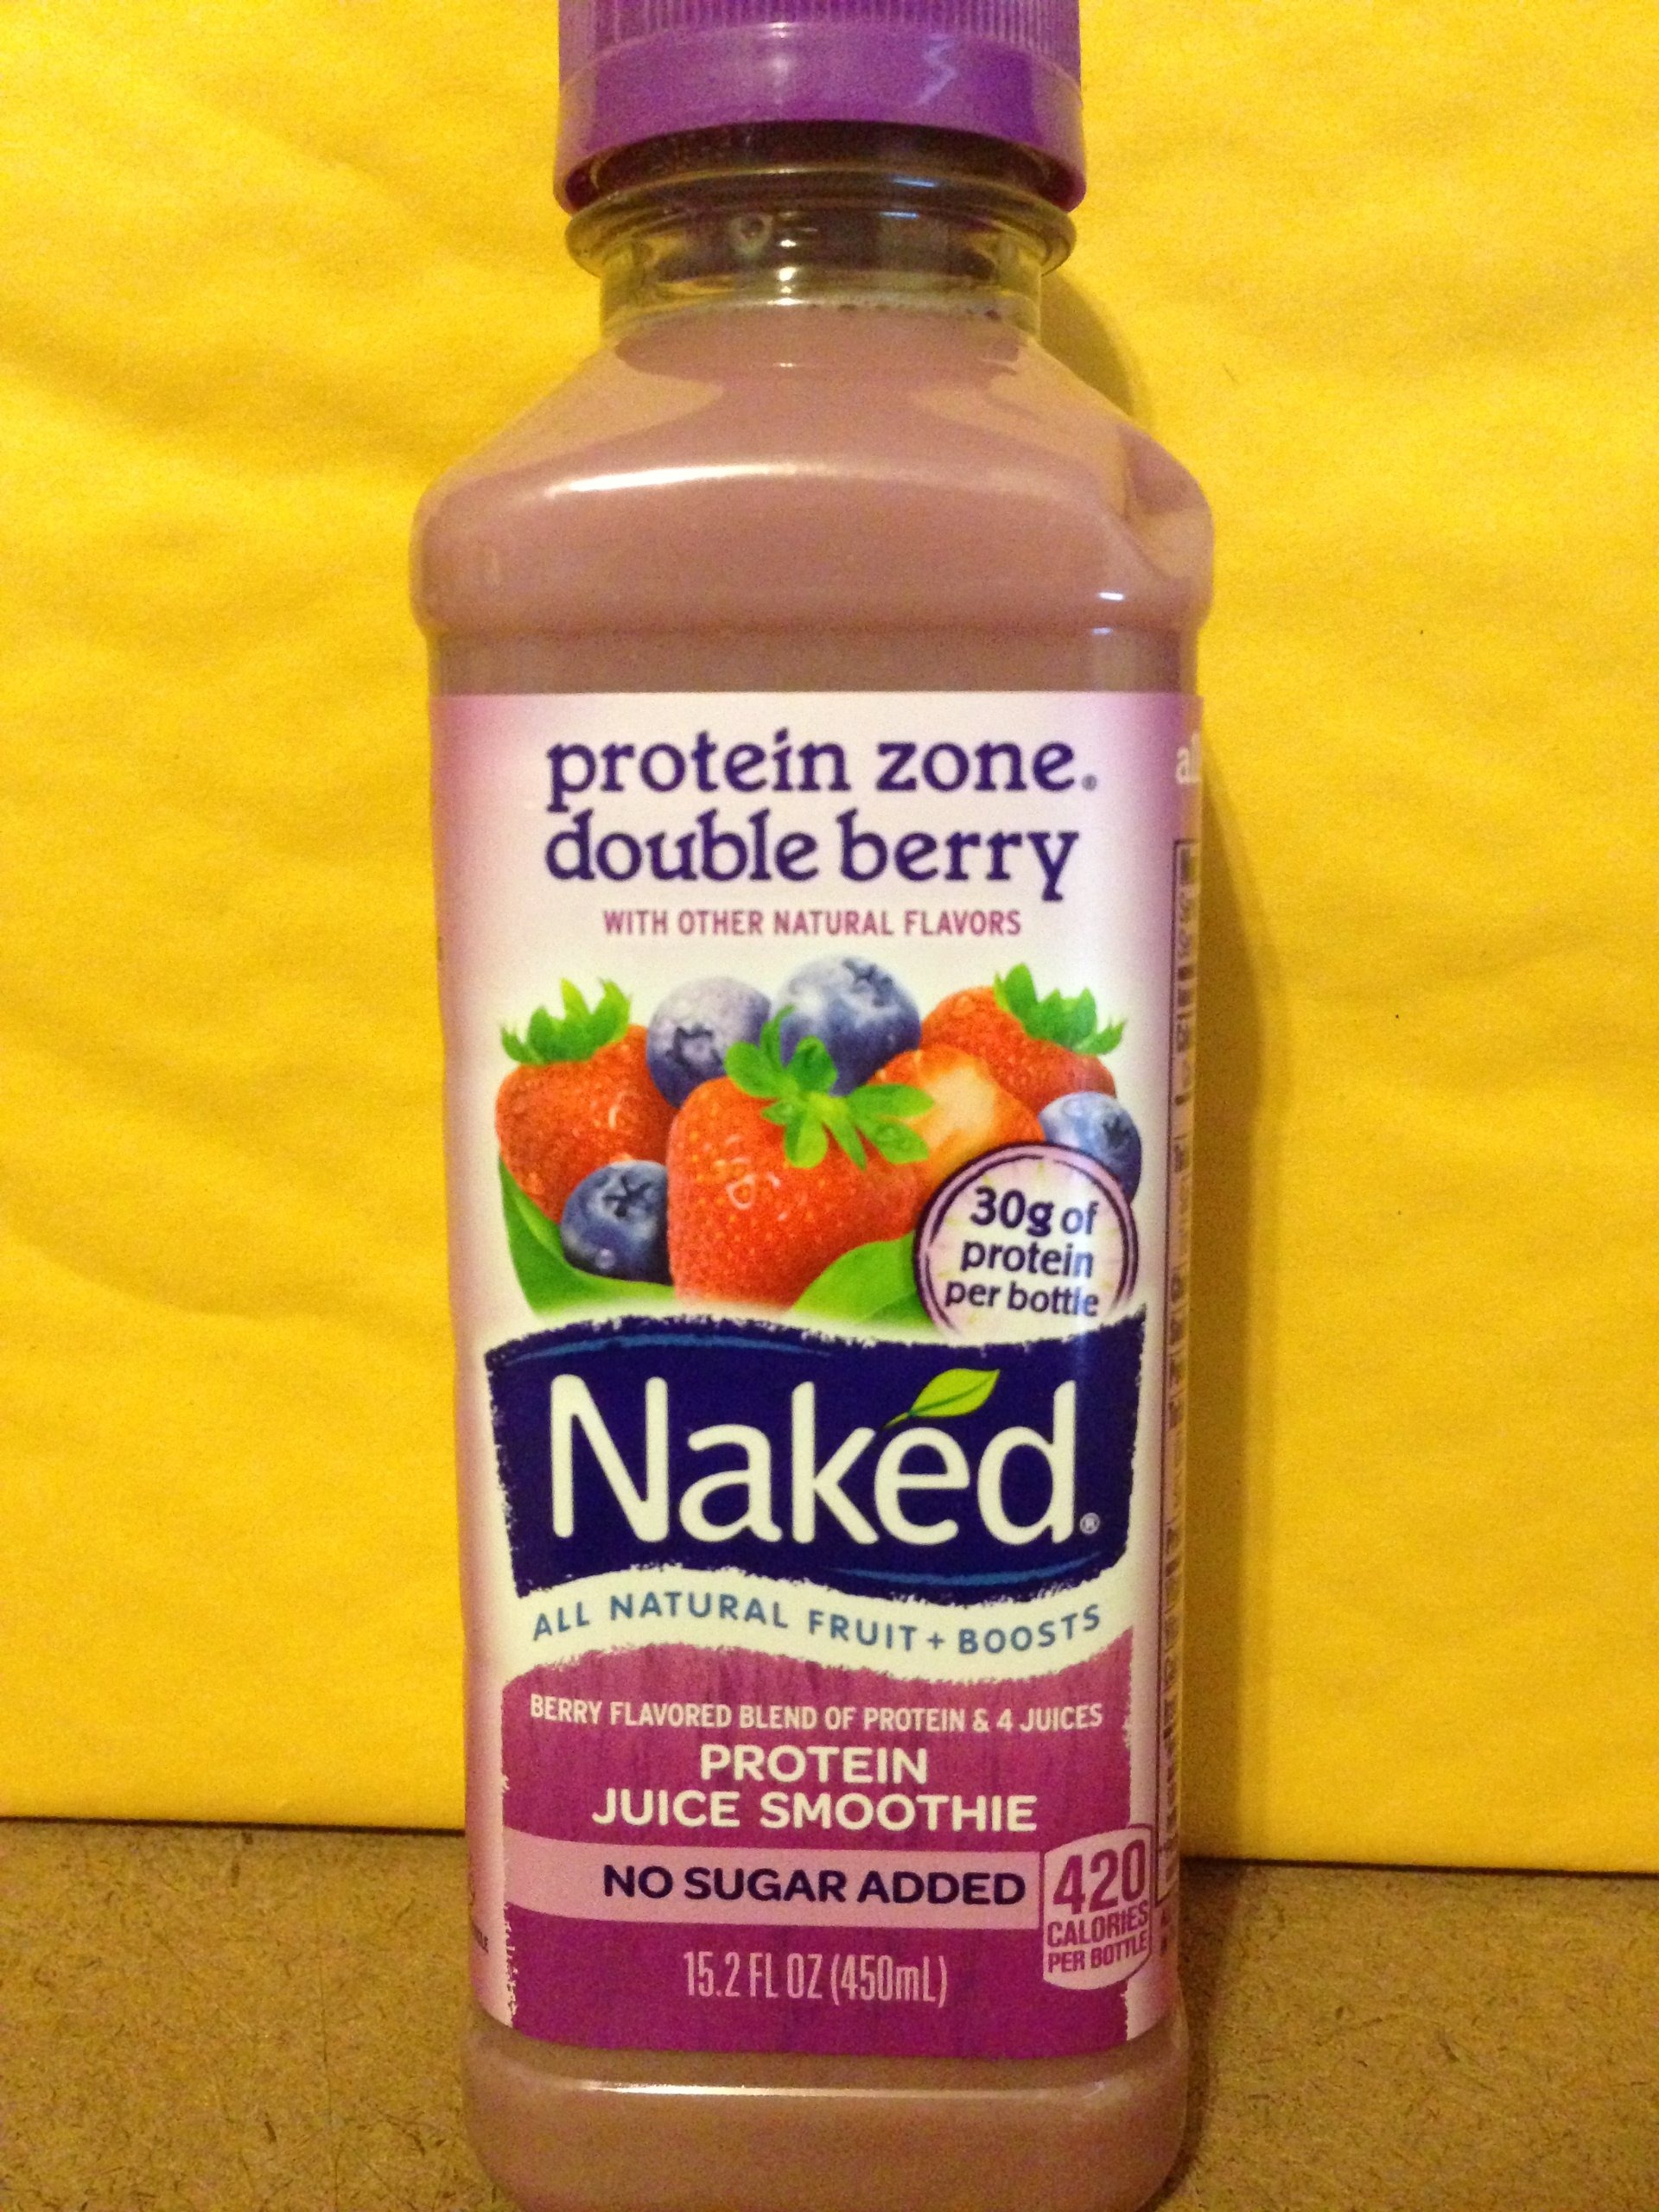
Item Name: Naked Protein Zone Double Berry 15.2 Fl Oz
Value: 30.4
Unit: Fl Oz

Price: 3.58